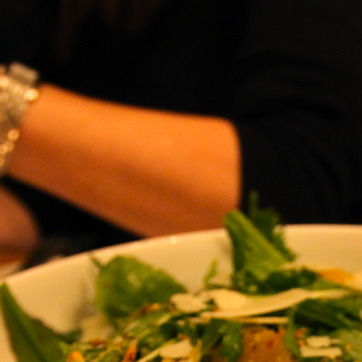
Material: skin